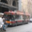
Label: bus